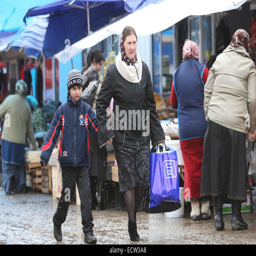
central market of the capital